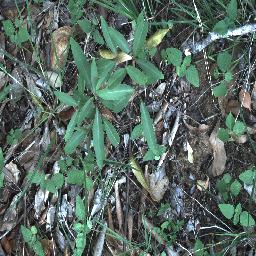
Label: rubber_vine